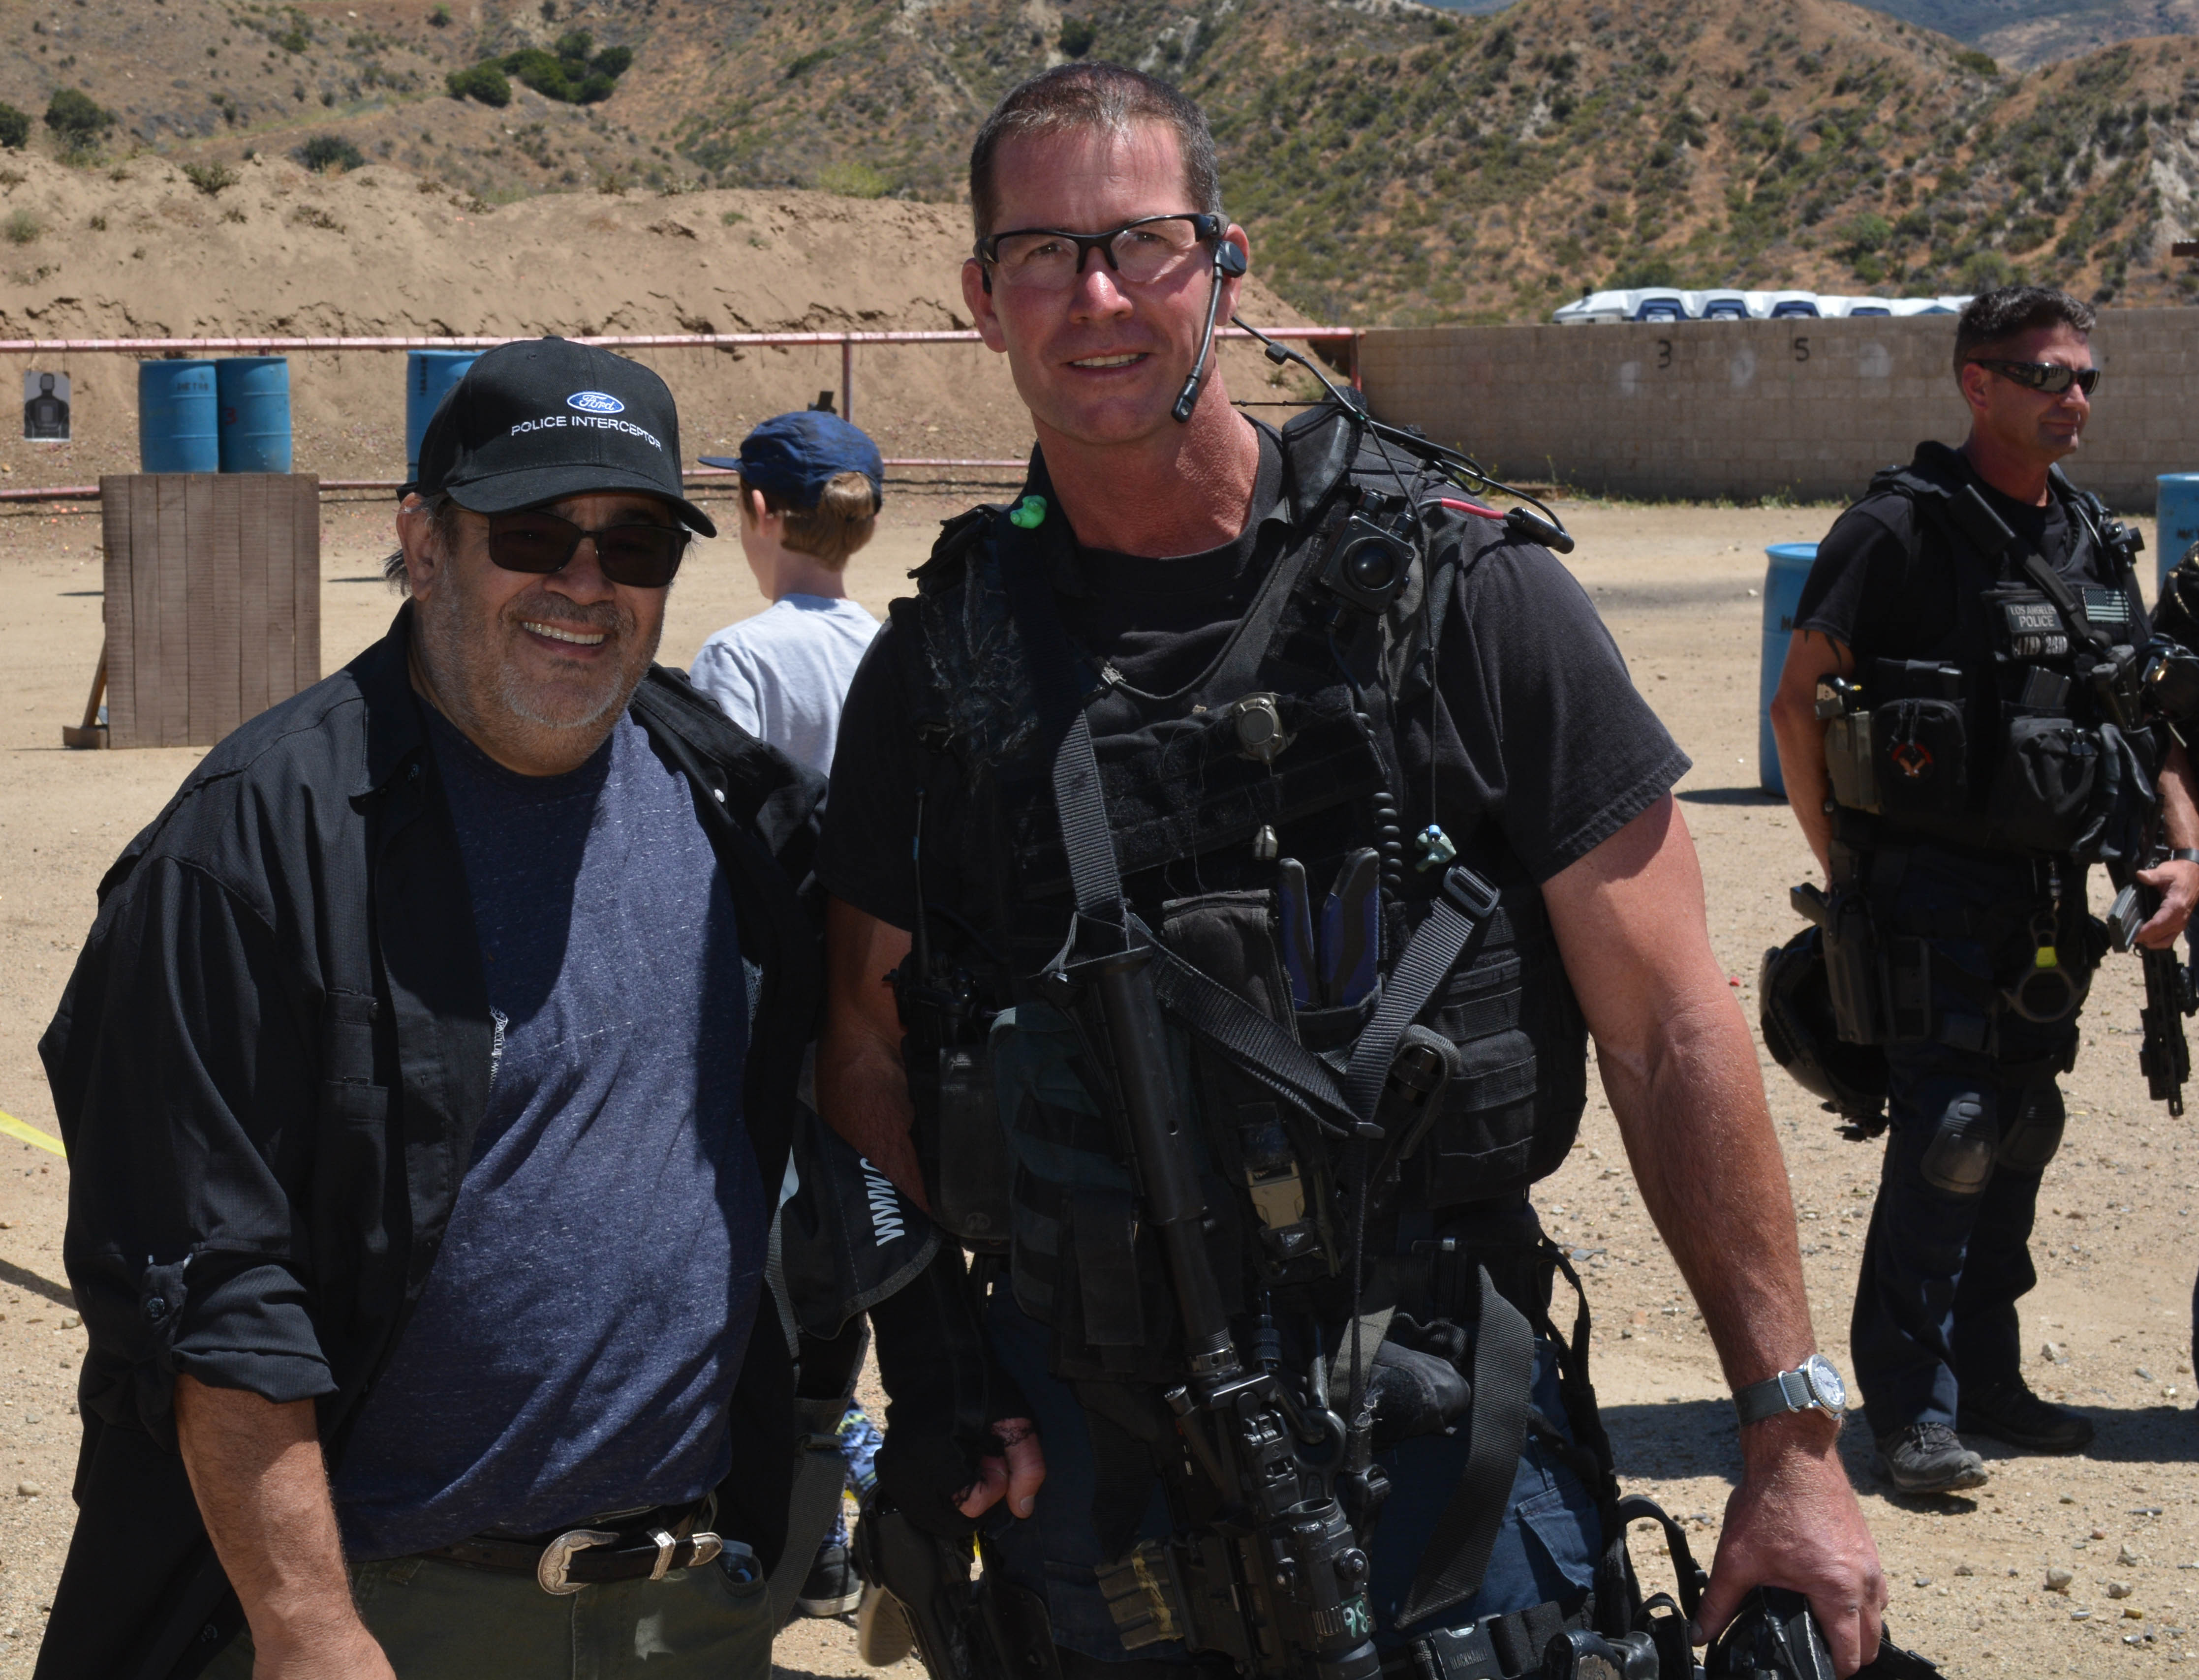
person, people, soldier, profession, troop, militia, military police